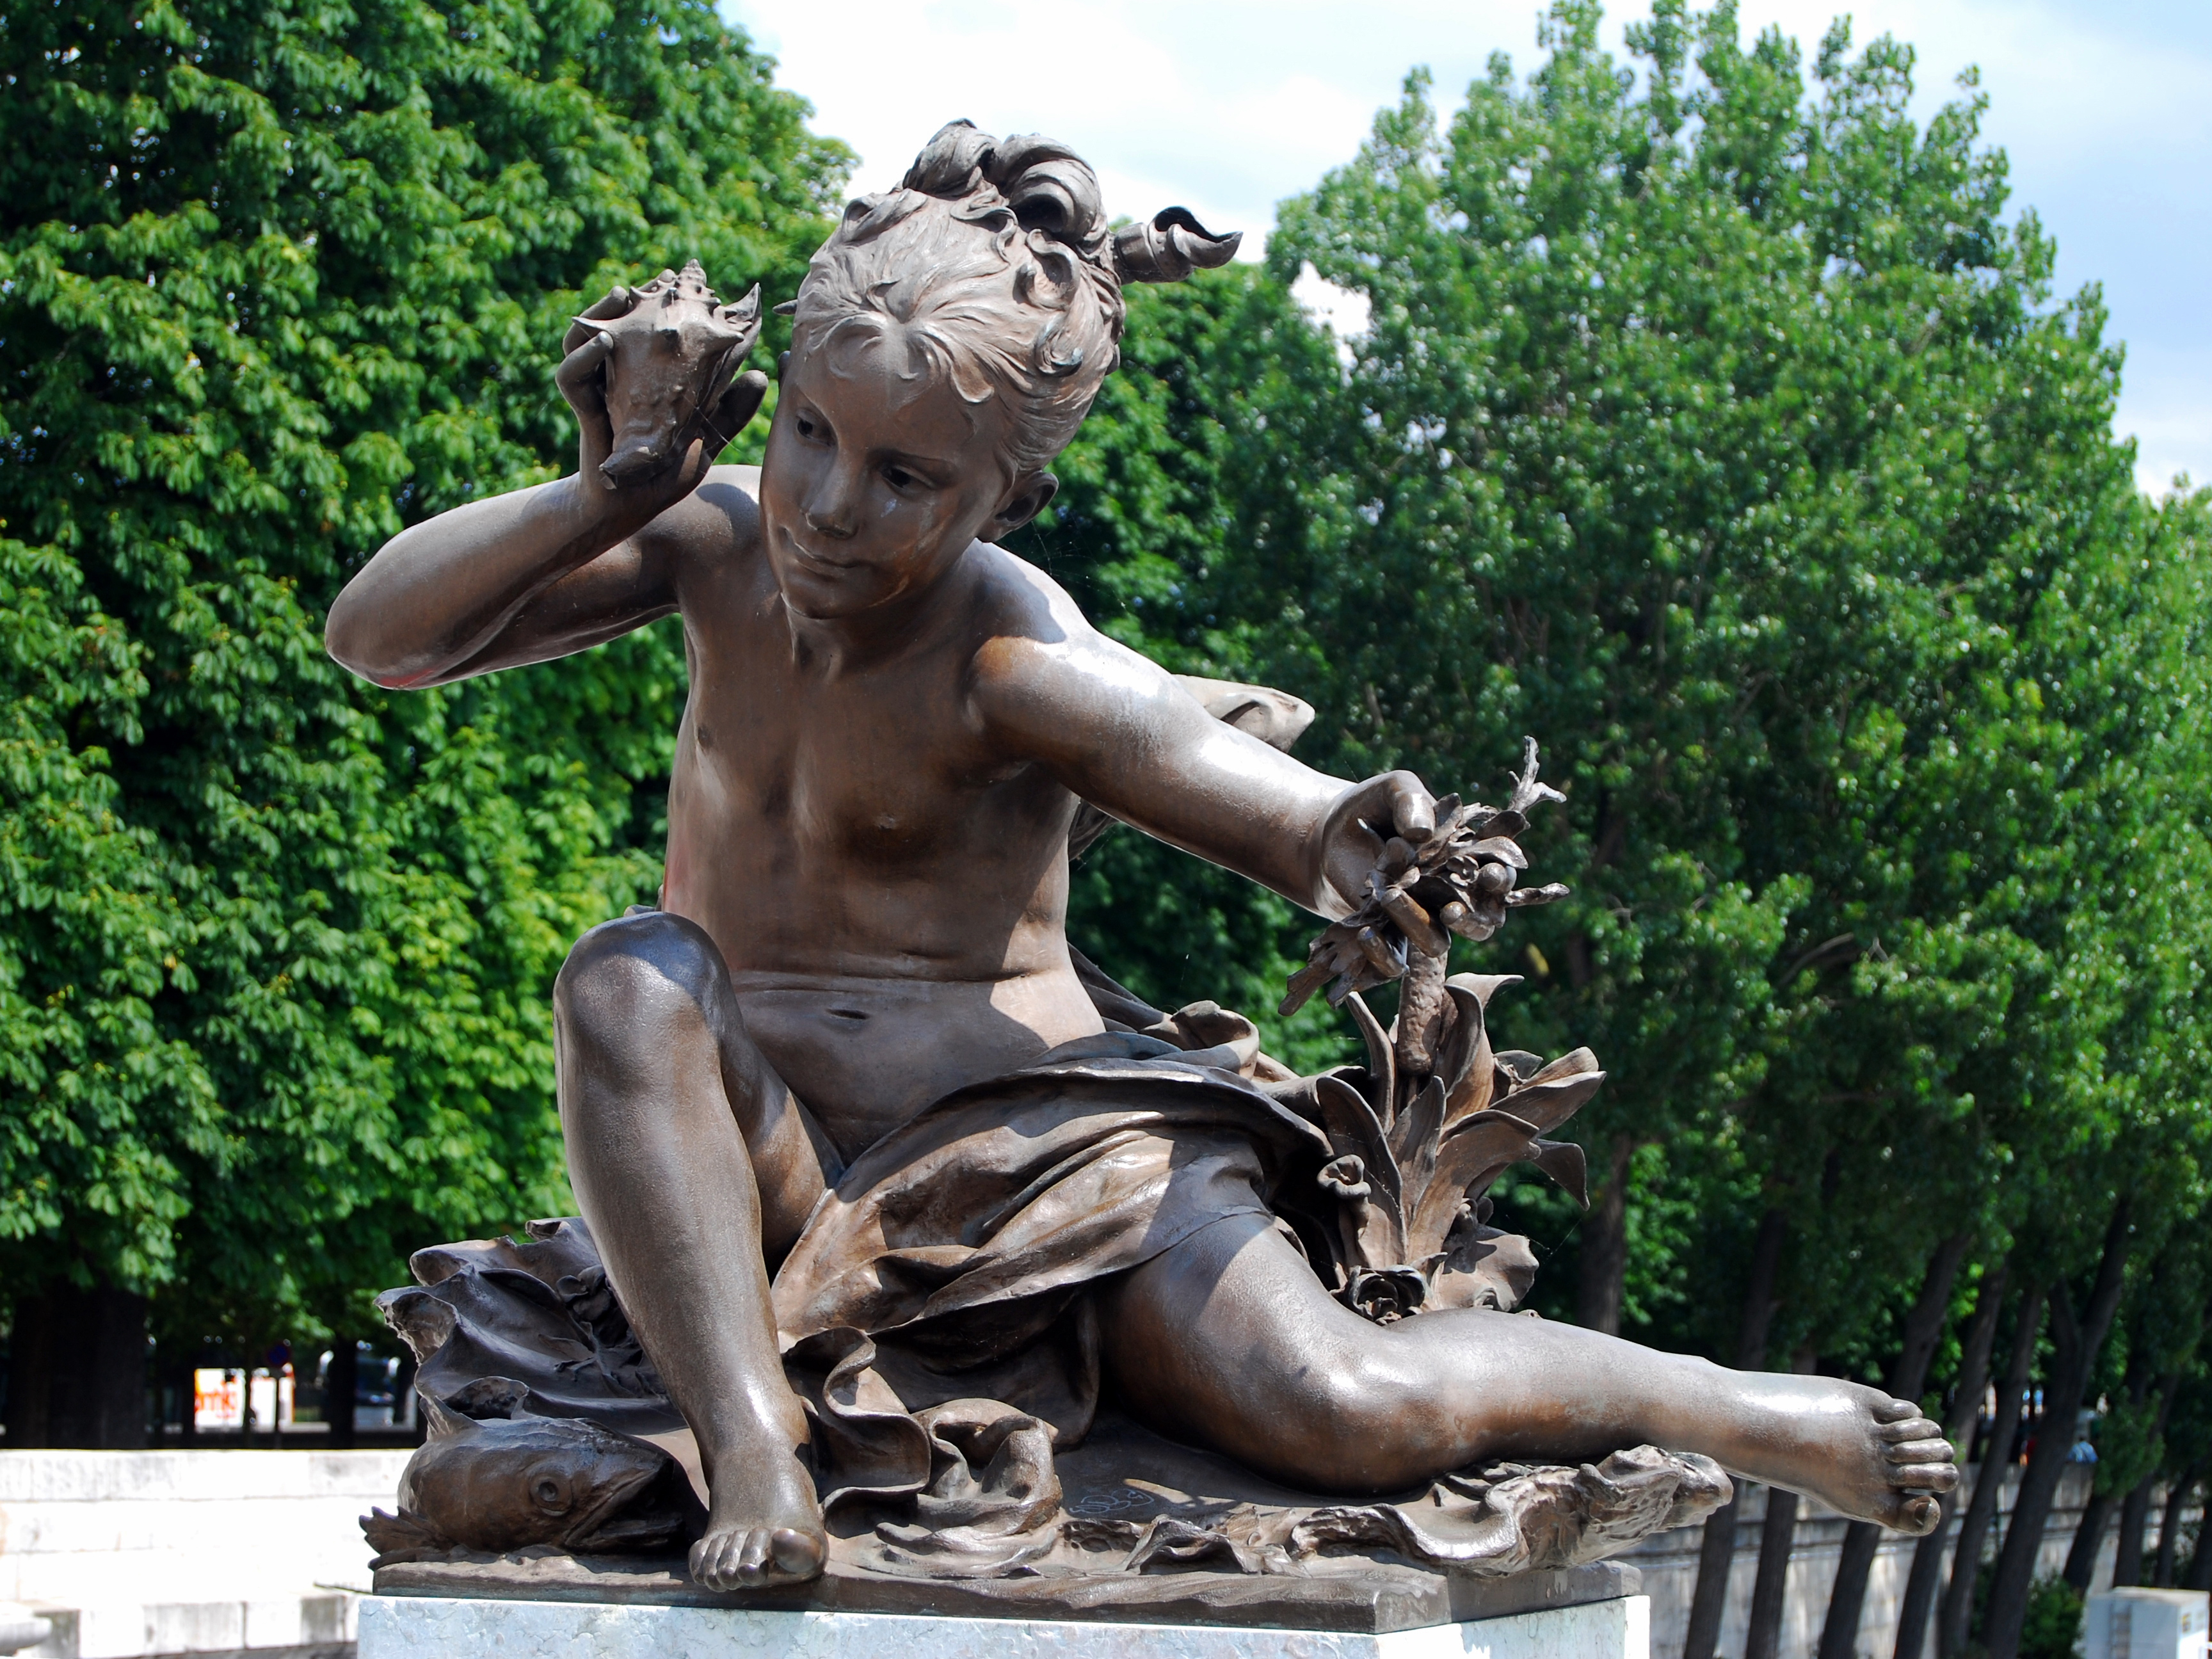
open, creative, monument, statue, sculpture, free, creativecommons, art, stock, cc, ccby, carloszgz, cmstoolsphotoring, freeculturalworks, openlicense, freepictures, copyleft, commons, fp, water feature, mythology